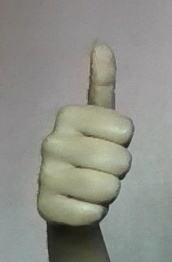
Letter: aleff